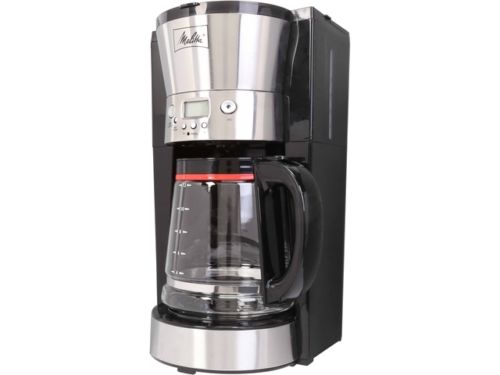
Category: coffee maker